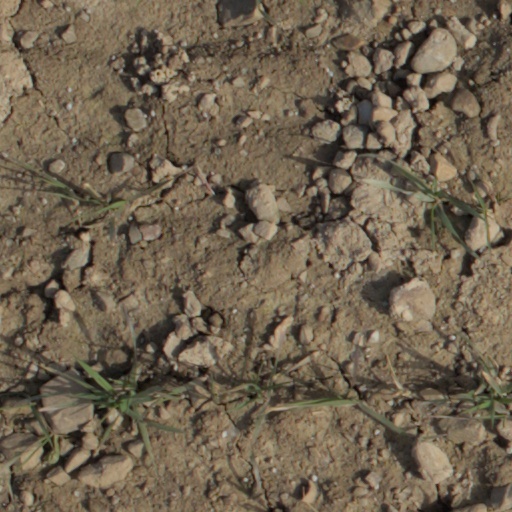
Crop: wheat